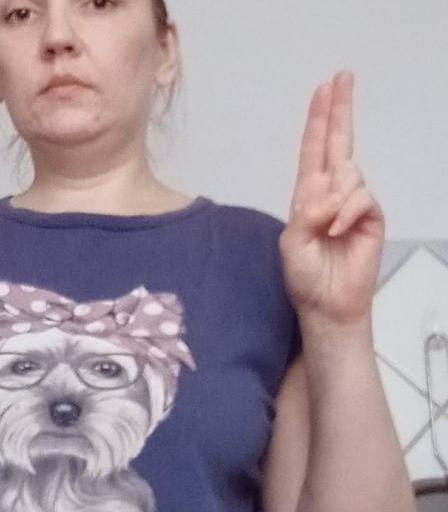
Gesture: two_up